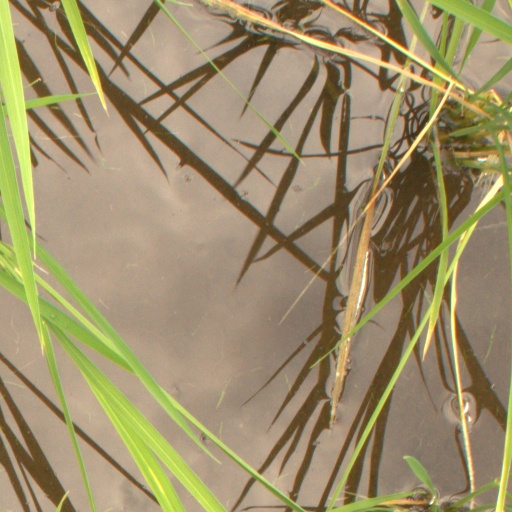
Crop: rice